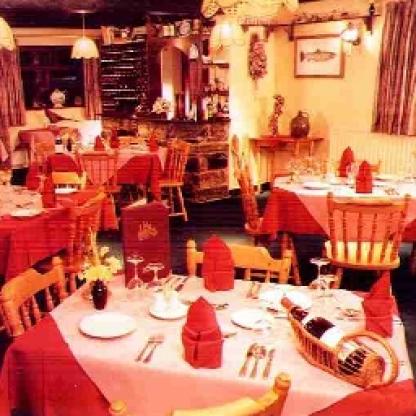
Scene: Indoor